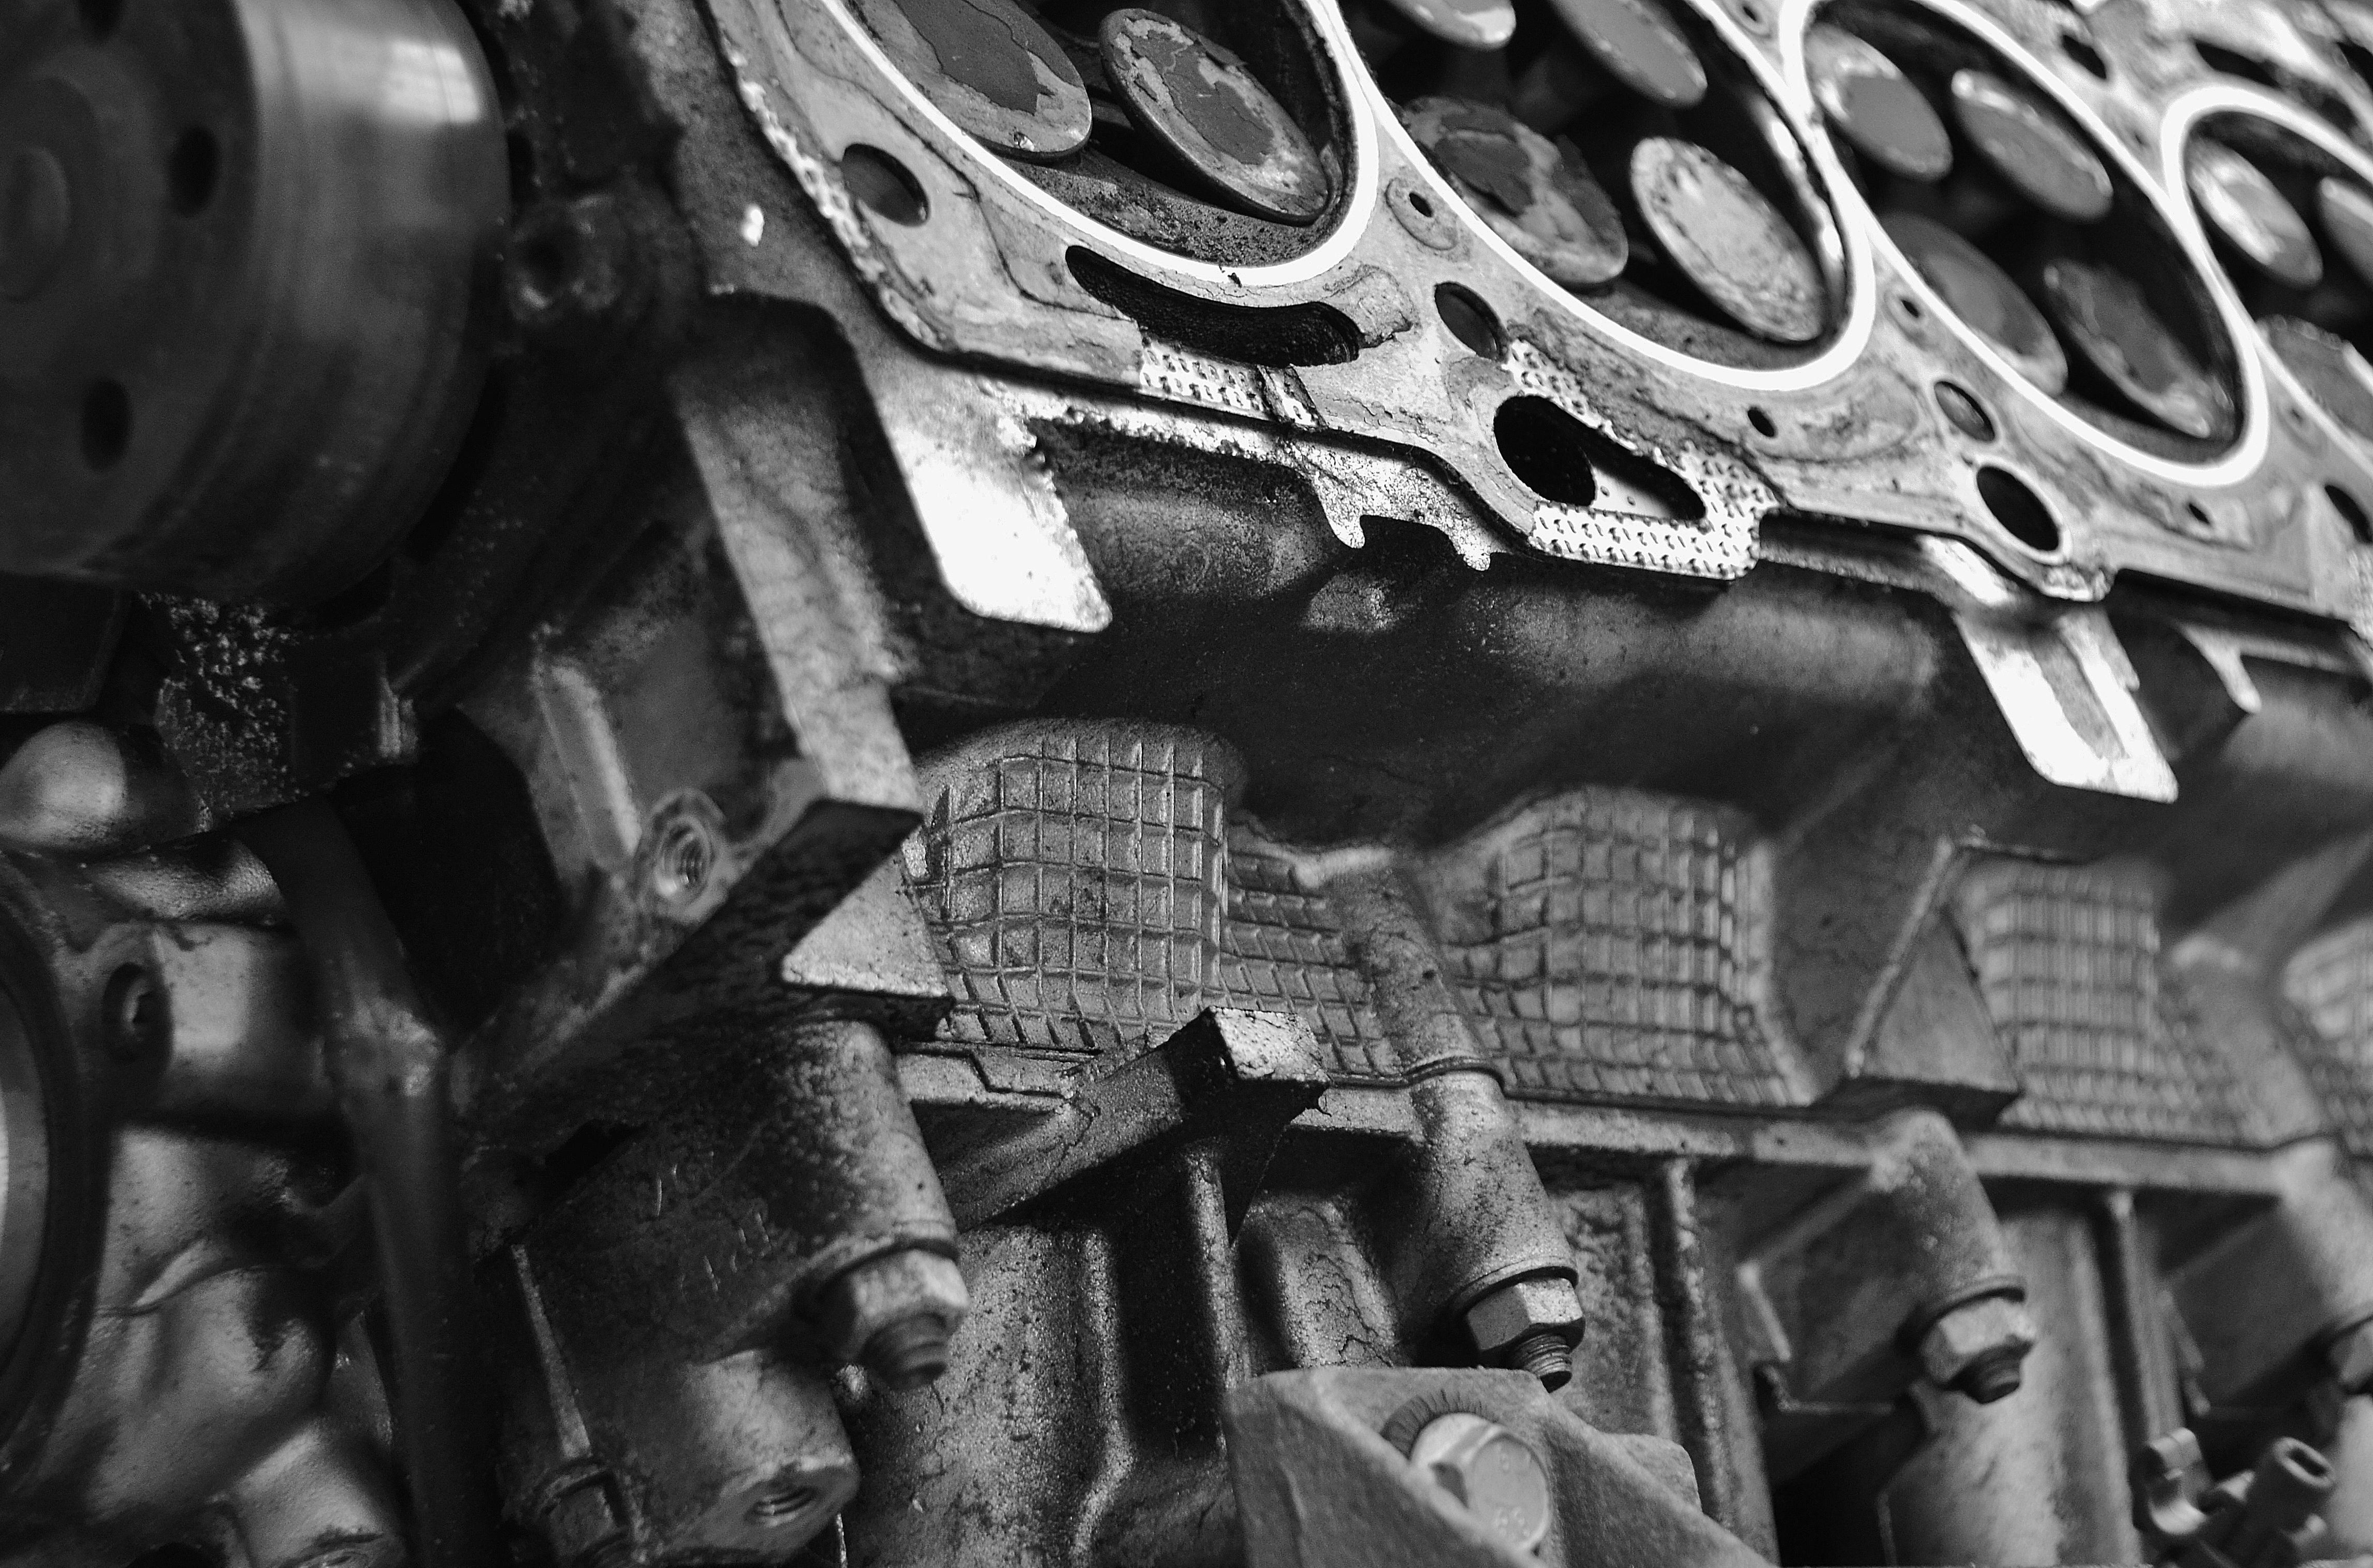
black and white, white, photography, black, monochrome, automotive, engine, monochrome photography